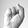
ASL letter: S